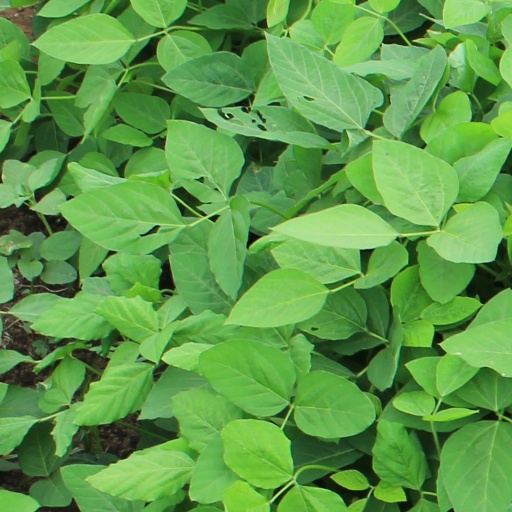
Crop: soybean